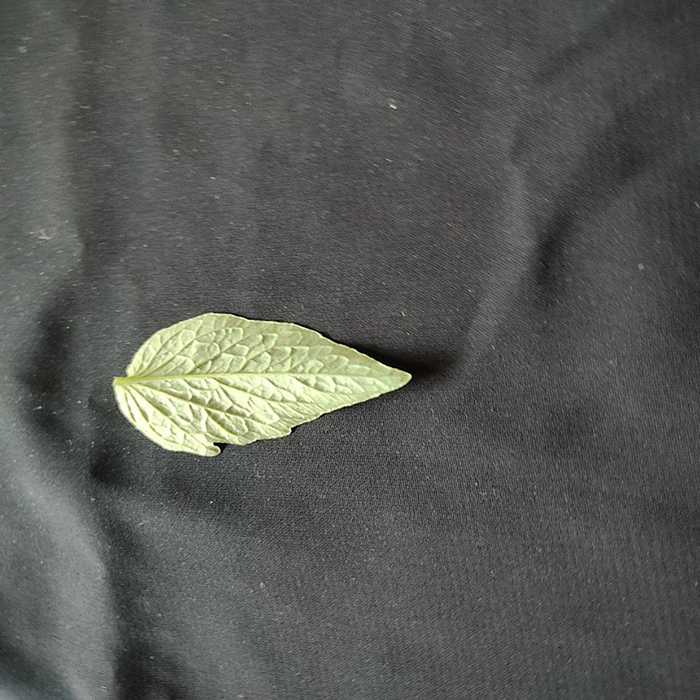
Plant: Tomato
Label: Tomato Fresh leaf